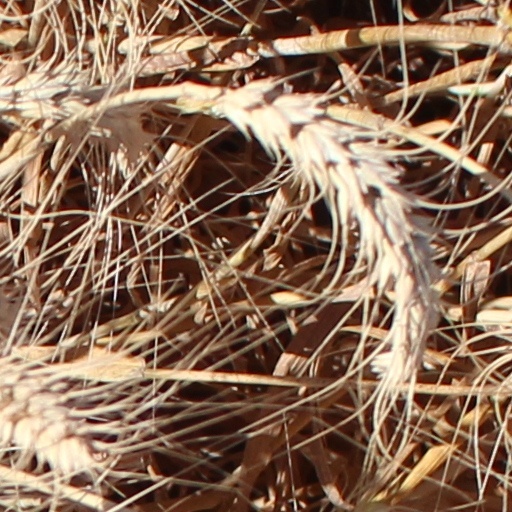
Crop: wheat